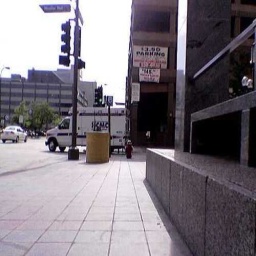
Label: ambulance